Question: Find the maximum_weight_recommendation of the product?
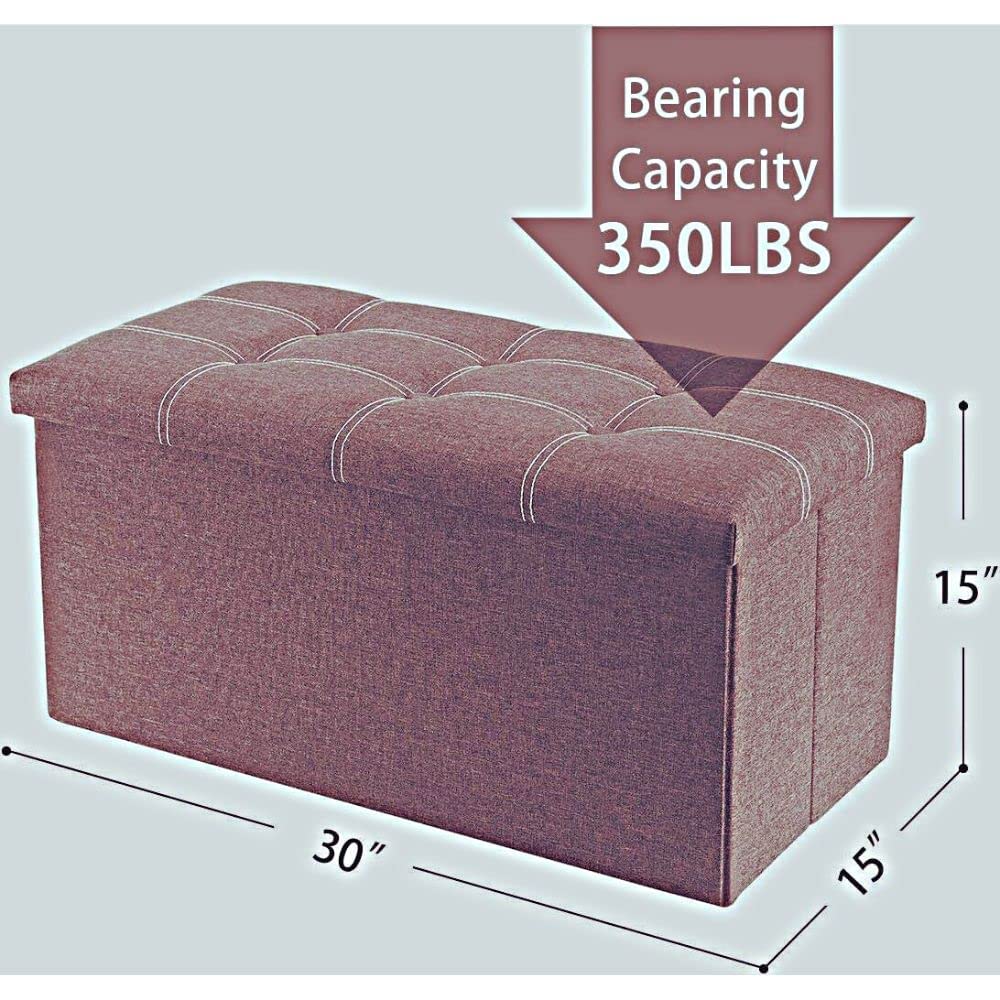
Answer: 350 pound